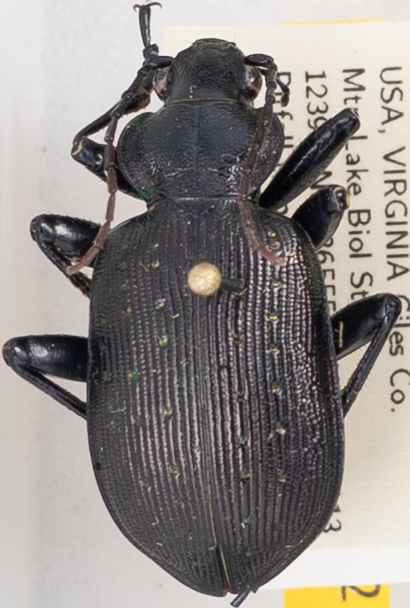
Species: Calosoma frigidum
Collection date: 2019-06-18 04:00:00
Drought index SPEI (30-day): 0.36
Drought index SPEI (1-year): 2.09
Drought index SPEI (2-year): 2.09